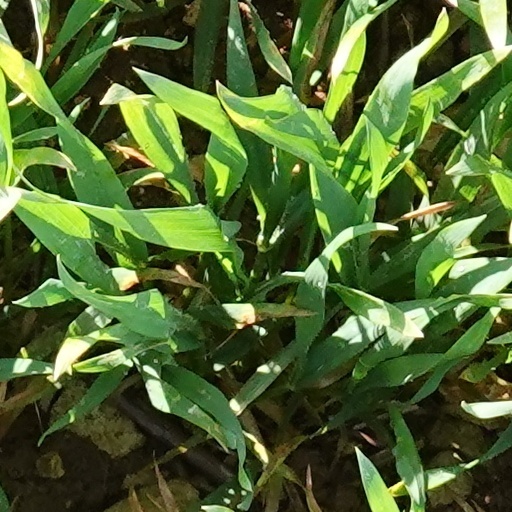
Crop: wheat